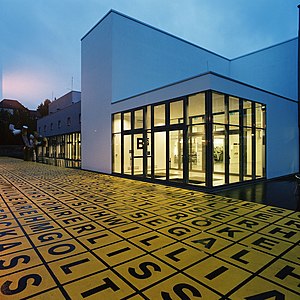
Berlinische Galerie
Berlinische Galerie er et tysk museum med fokus på moderne kunst samt fotokunst og arkitektur fra det 20. og 21. århundrede. Det ligger i Berlin i bydelen Kreuzberg i nærheden af byens jødiske museum.